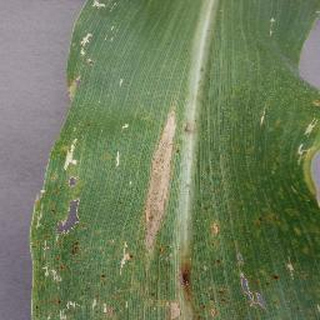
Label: corn_northern_leaf_blight